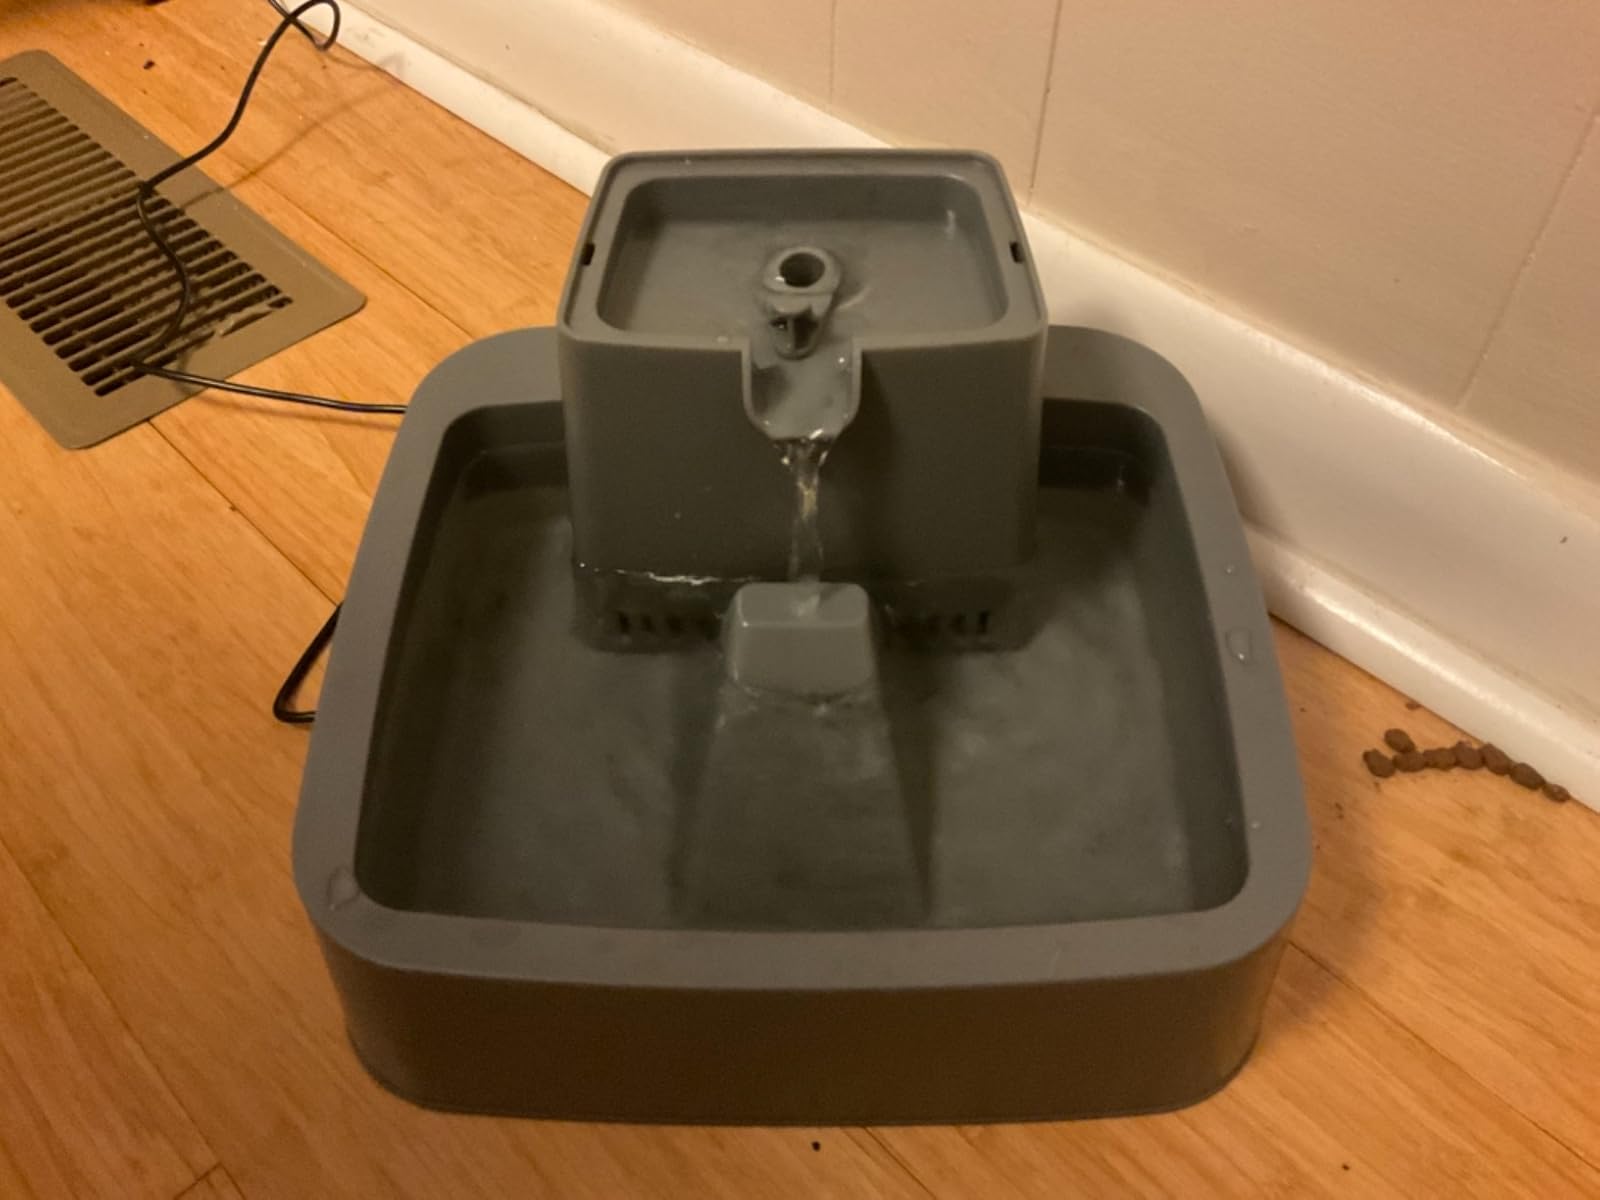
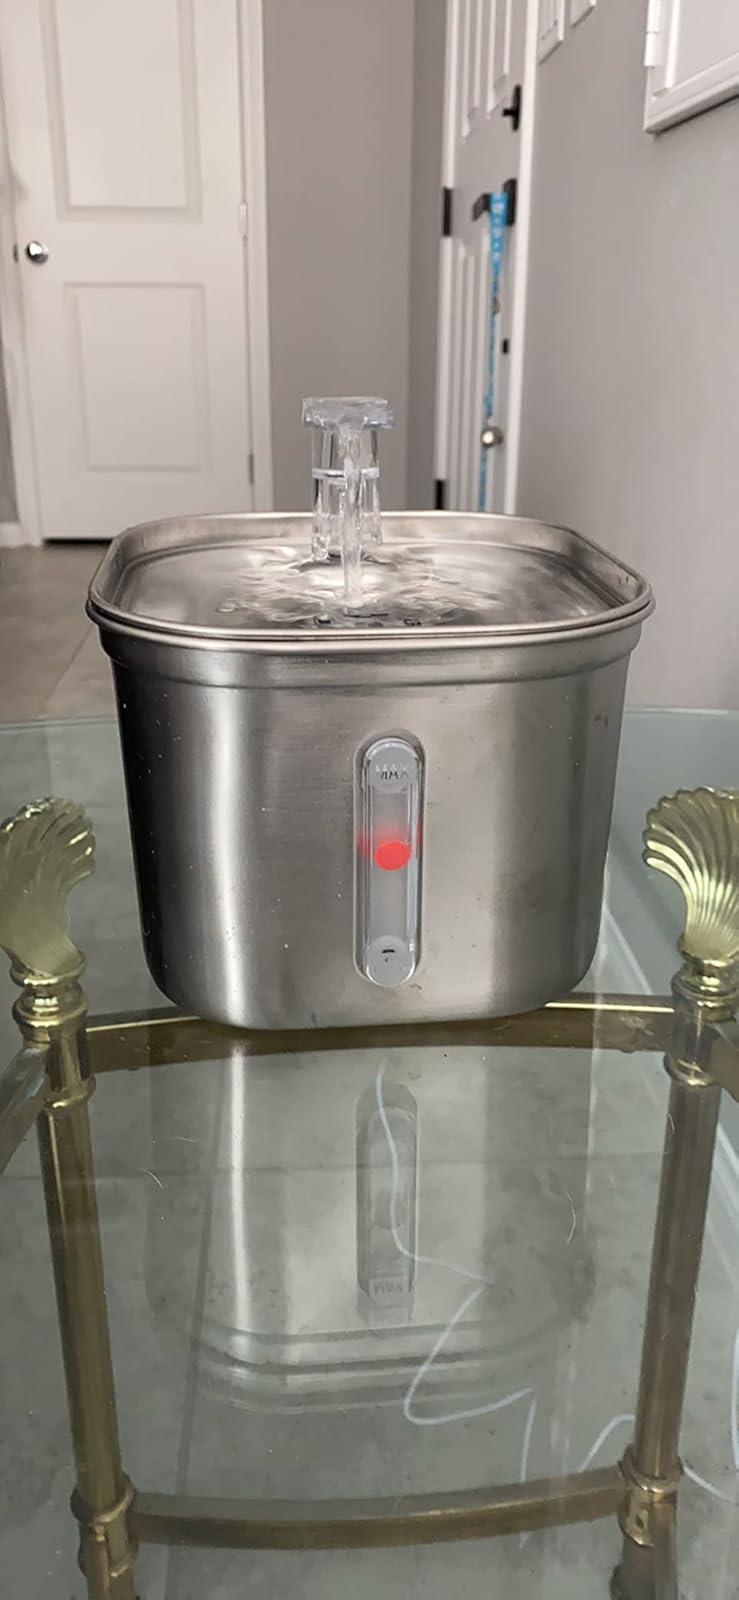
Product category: items_bowl
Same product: no